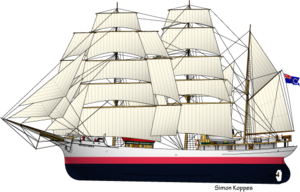
Dessin du voilier canadien Picton Castle sous le drapeau des îles Cook Português: Desenho do veleiro canadense Picton Castelo sob a bandeira das Ilhas Cook Español: Dibujo del velero canadiense Picton Castle bajo la bandera de las Islas Cook